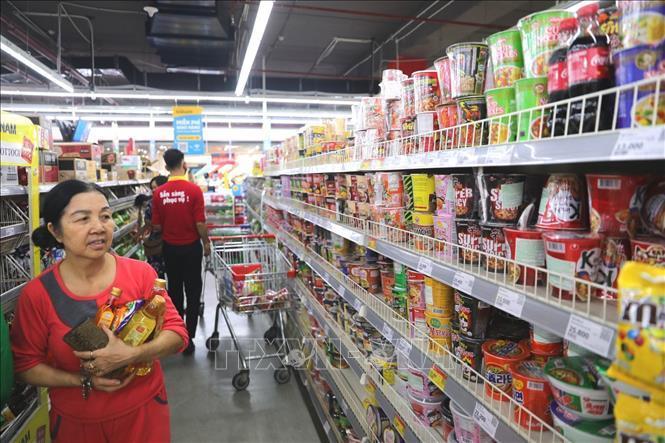
người phụ nữ mặc áo đỏ đang nhìn vào kệ hàng trước mặt